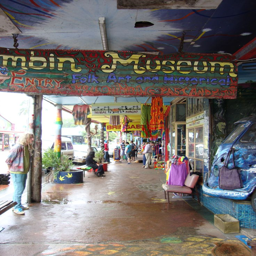
a city ; this is like a hippy town in the mountains .